Aaron Greaves

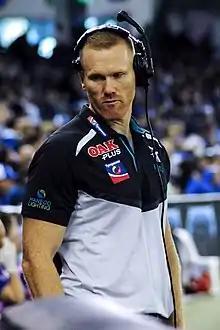
Greaves in April 2018

Aaron Greaves (born 20 November 1977) is a former Australian rules footballer who played for the Geelong Football Club and North Ballarat Football Club in the Victorian Football League (VFL). He is a development coach with the Port Adelaide Football Club in the Australian Football League (AFL).